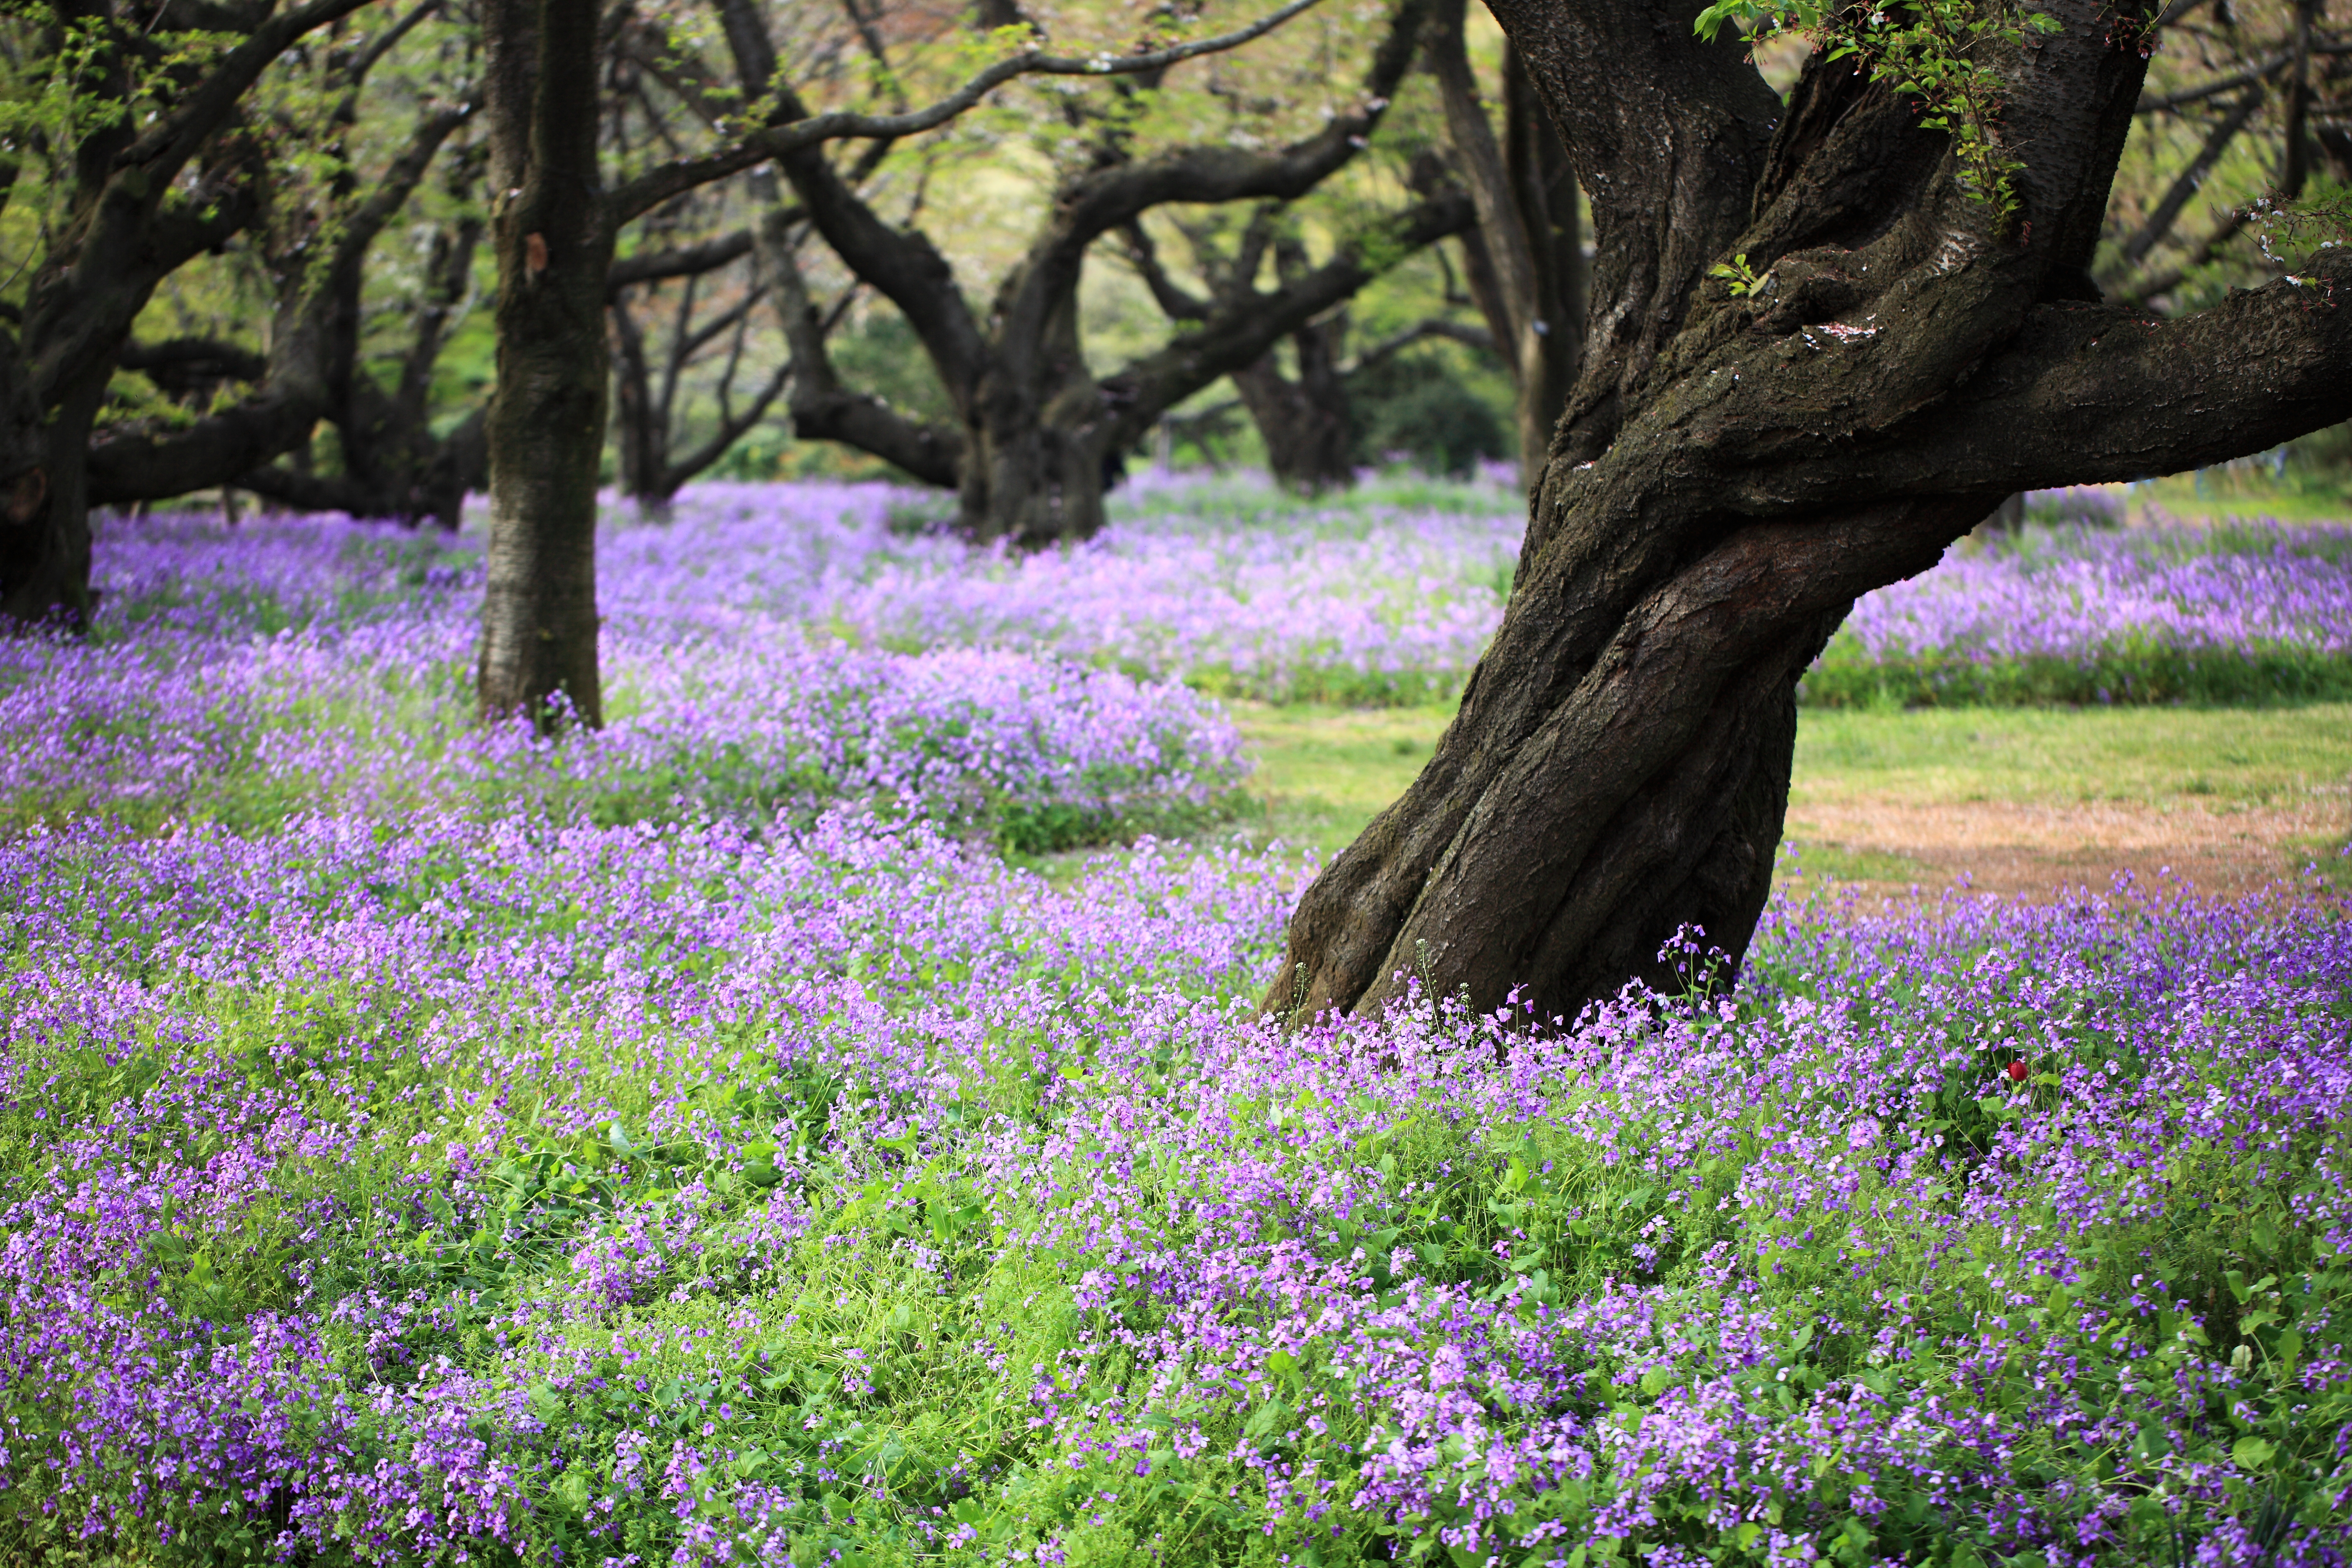
landscape, tree, nature, forest, grass, blossom, plant, lawn, meadow, flower, view, green, chinese, high, botany, garden, flora, wildflower, tokyo, shrub, violet, 5d, hires, woodland, markii, hi, res, resolution, tachikawa, showakinenpark, cress, violaceus, orychophragmus, flowering plant, woody plant, land plant